Bangkok–Chonburi bid for the 2030 Summer Youth Olympics

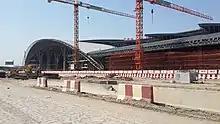
Bang Sue Central Station under construction in January 2019.

Situated at Eastern Economic Corridor, Chonburi Province have progressed many infrastructural projects and seamless operation of transportation in providing vital linkages for air, land, rail and sea routes. The venues of the 2026 Summer Youth Olympics will be served by Don Mueang International Airport (40,758,148 passengers) in Pathum Thani Province, Suvarnabhumi Airport (63,378,923 passengers) in Samut Prakan Province, and U-Tapao International Airport (1,860,794 passengers) in Rayong Province. In December 2019, U-Tapao International Airport opened the second terminal that have increased the total passenger capacity to 5 million over 5 years. The next phase of local airport is to establish the third terminal that will have increased the total passenger capacity to 60 million over 20 years.